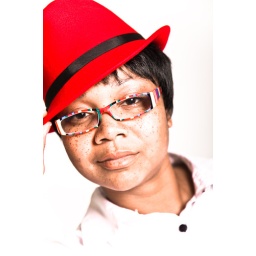
And Chanetta in her red Fedora, I had her keep on the glasses to add a more color.